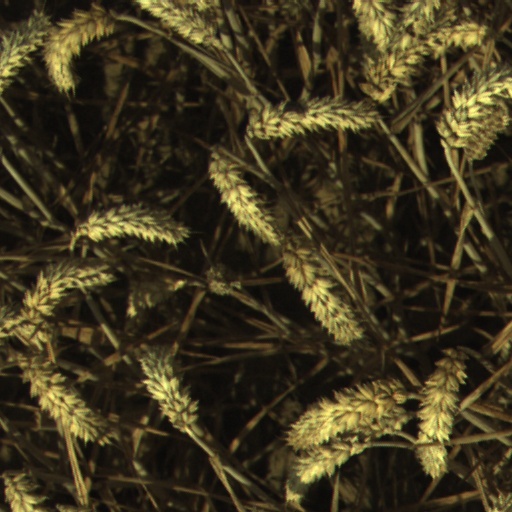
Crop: wheat